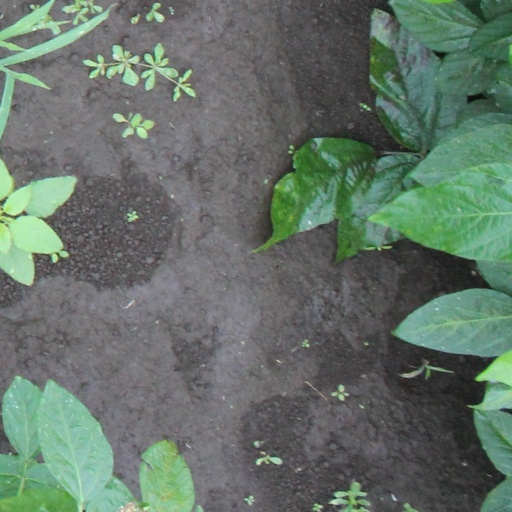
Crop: soybean